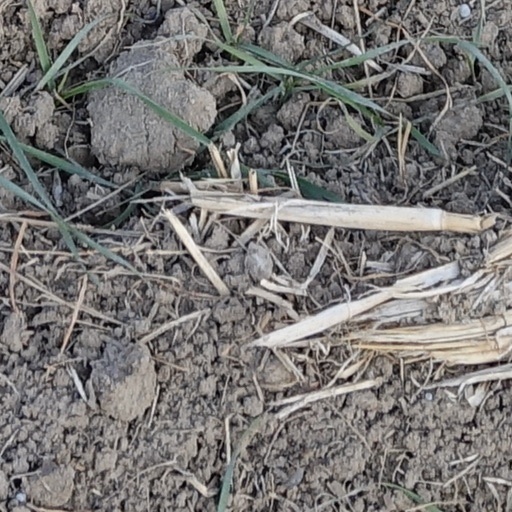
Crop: wheat